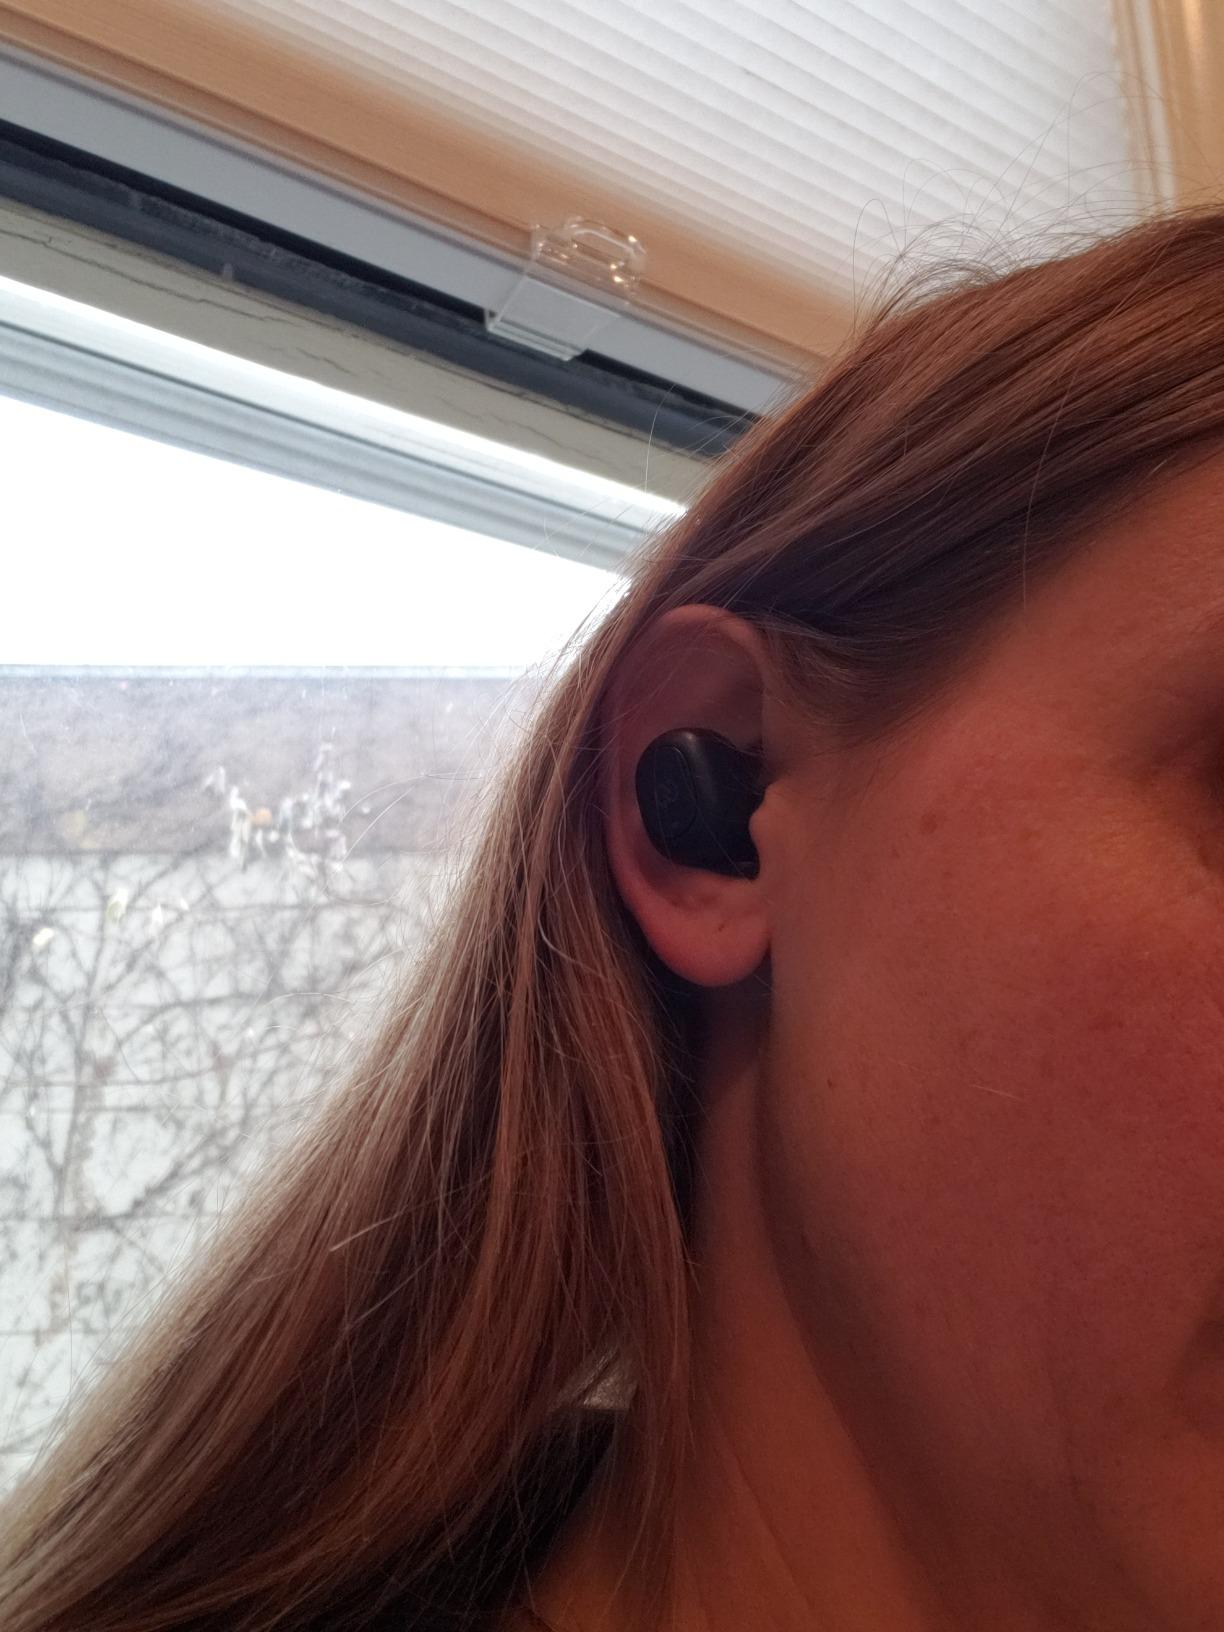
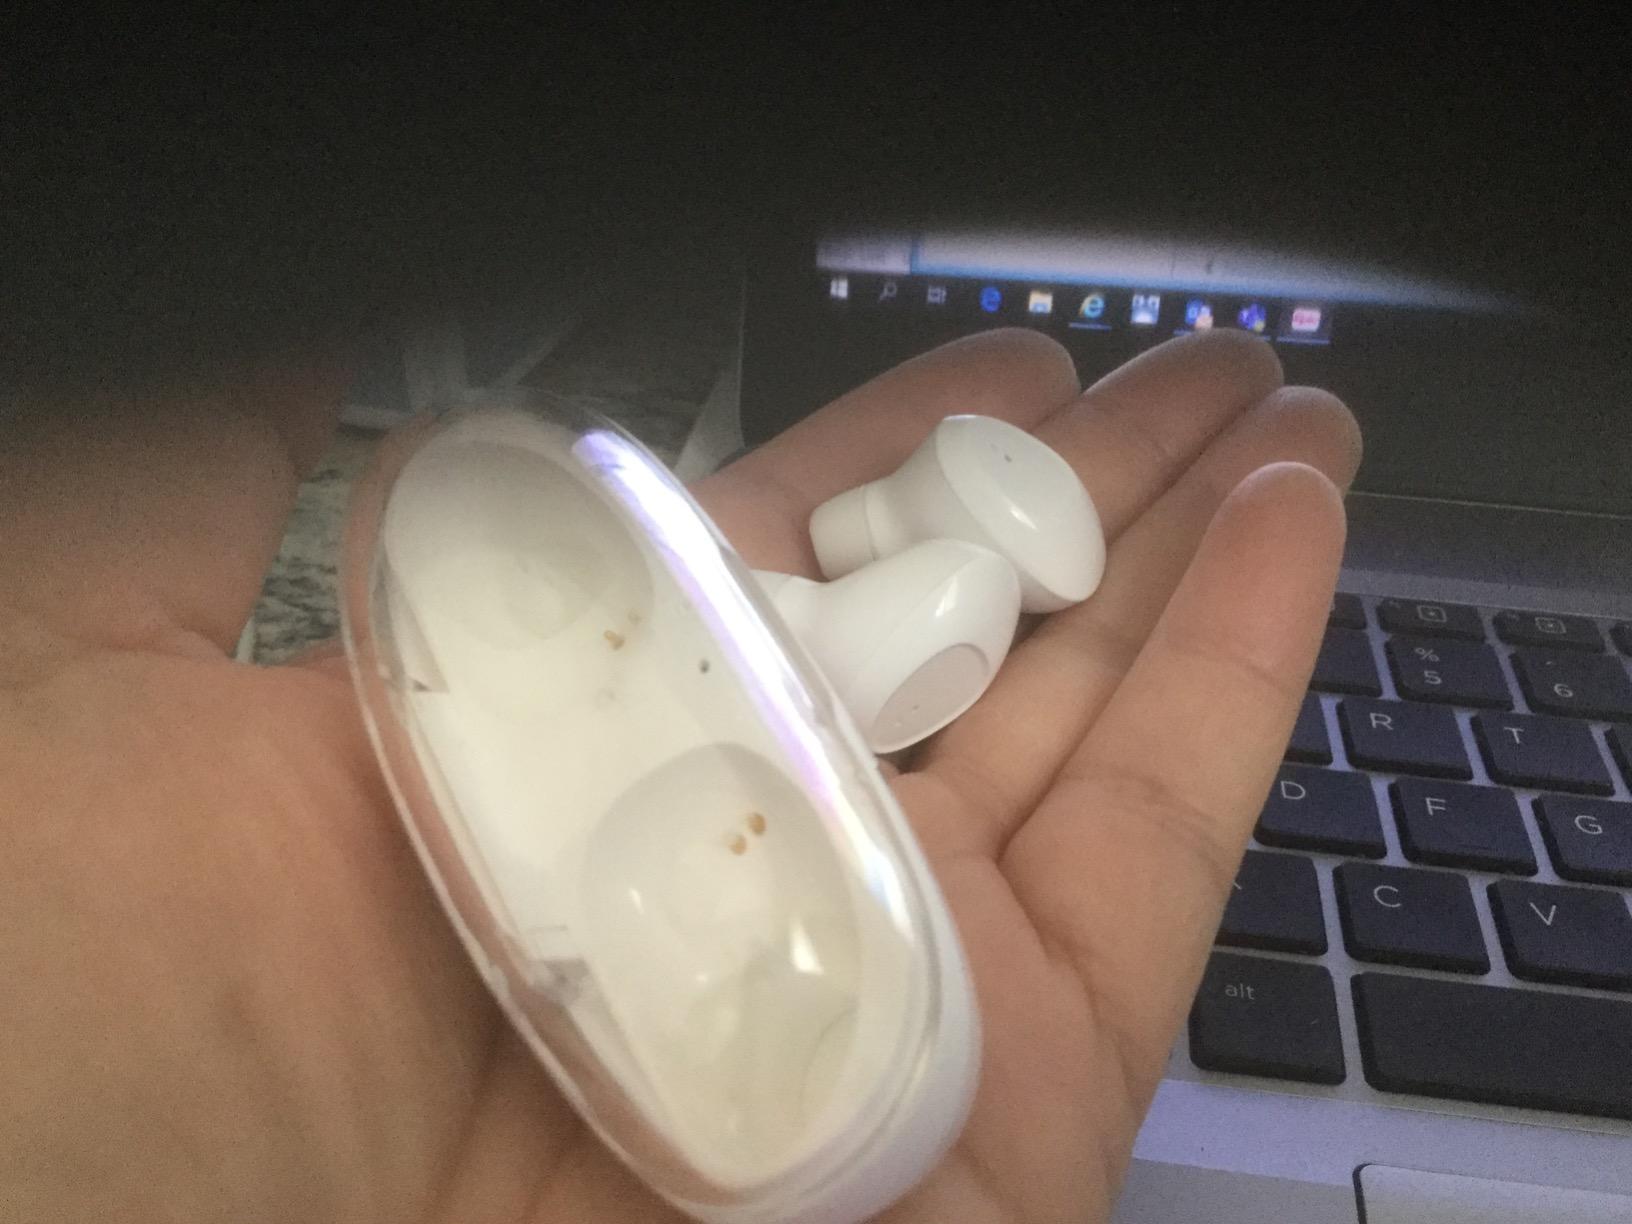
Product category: earbuds
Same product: no